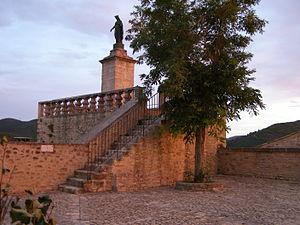
La vierge de Dauphin (Alpes-de-Haute-Provence).
Dauphin est une commune française, située dans le département des Alpes-de-Haute-Provence en région Provence-Alpes-Côte d'Azur.